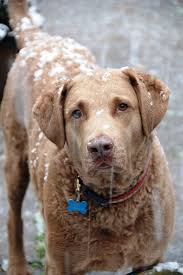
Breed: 215-n000075-Chesapeake_Bay_retriever